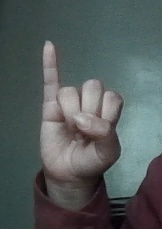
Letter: meem